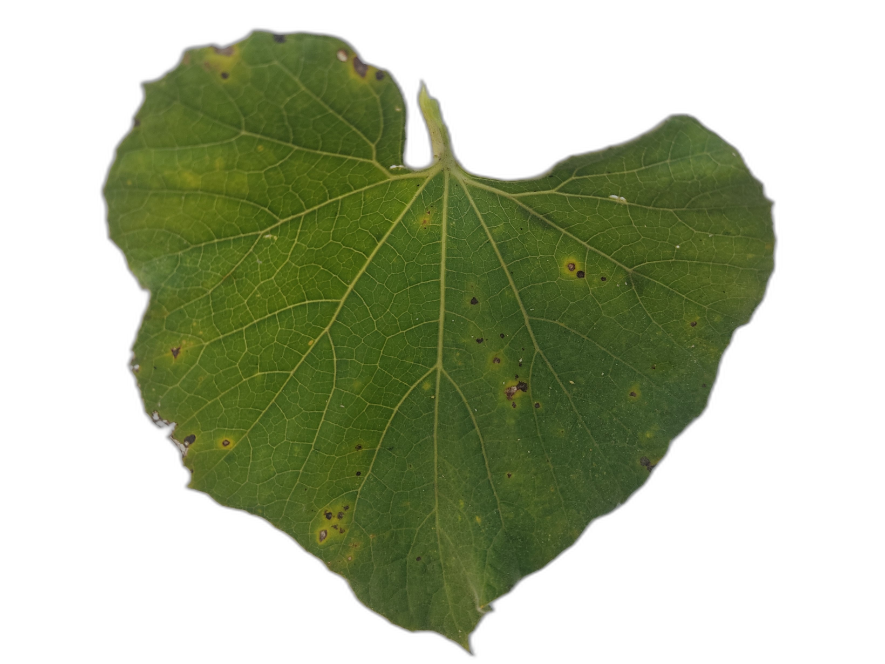
Crop: Bottle Gourd
Label: Alternaria_Leaf_Blight